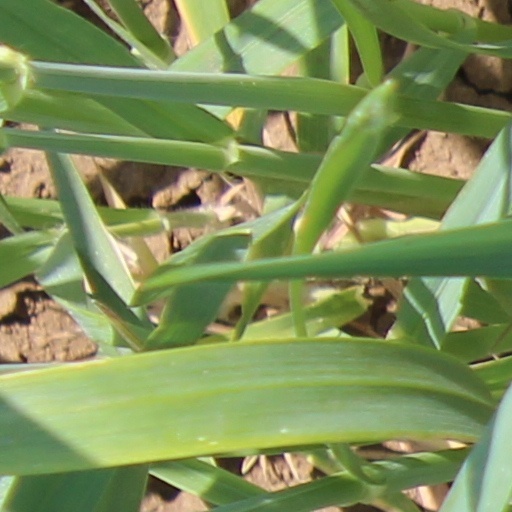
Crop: wheat